Claude Lorrain

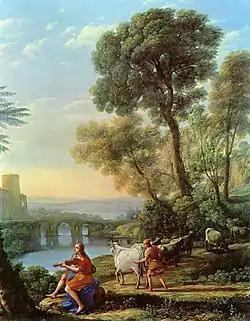
"Landscape with Apollo Guarding the Herds of Admetus and Mercury stealing them" (1645), Doria Pamphilj Gallery

Claude's earliest paintings draw from both these groups, being mostly rather smaller than later. Agostino Tassi may have been a pupil of Paul Bril, and his influence is especially evident in Claude's earliest works, at a larger size, while some small works of about 1631 recall Elsheimer. Initially Claude often includes more figures than was typical of his predecessors, despite his figure drawing being generally recognised as "notoriously feeble", as Roger Fry put it.